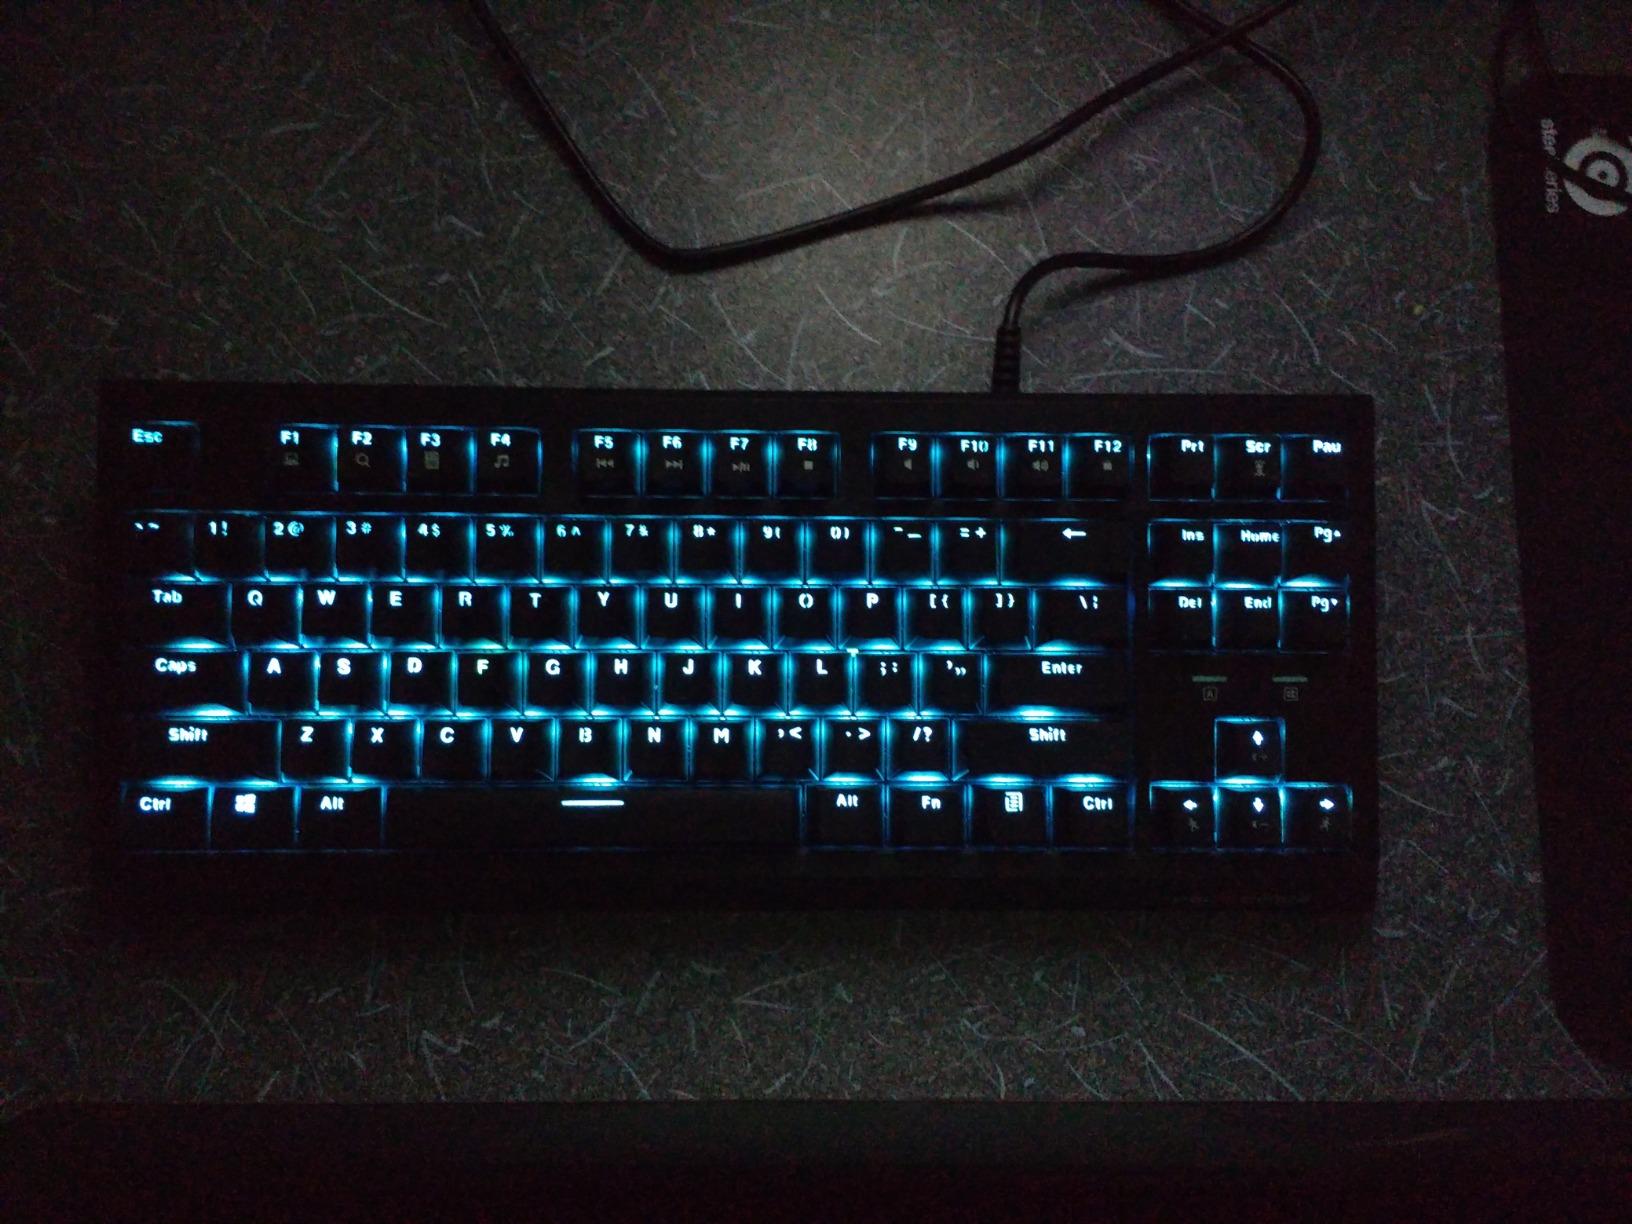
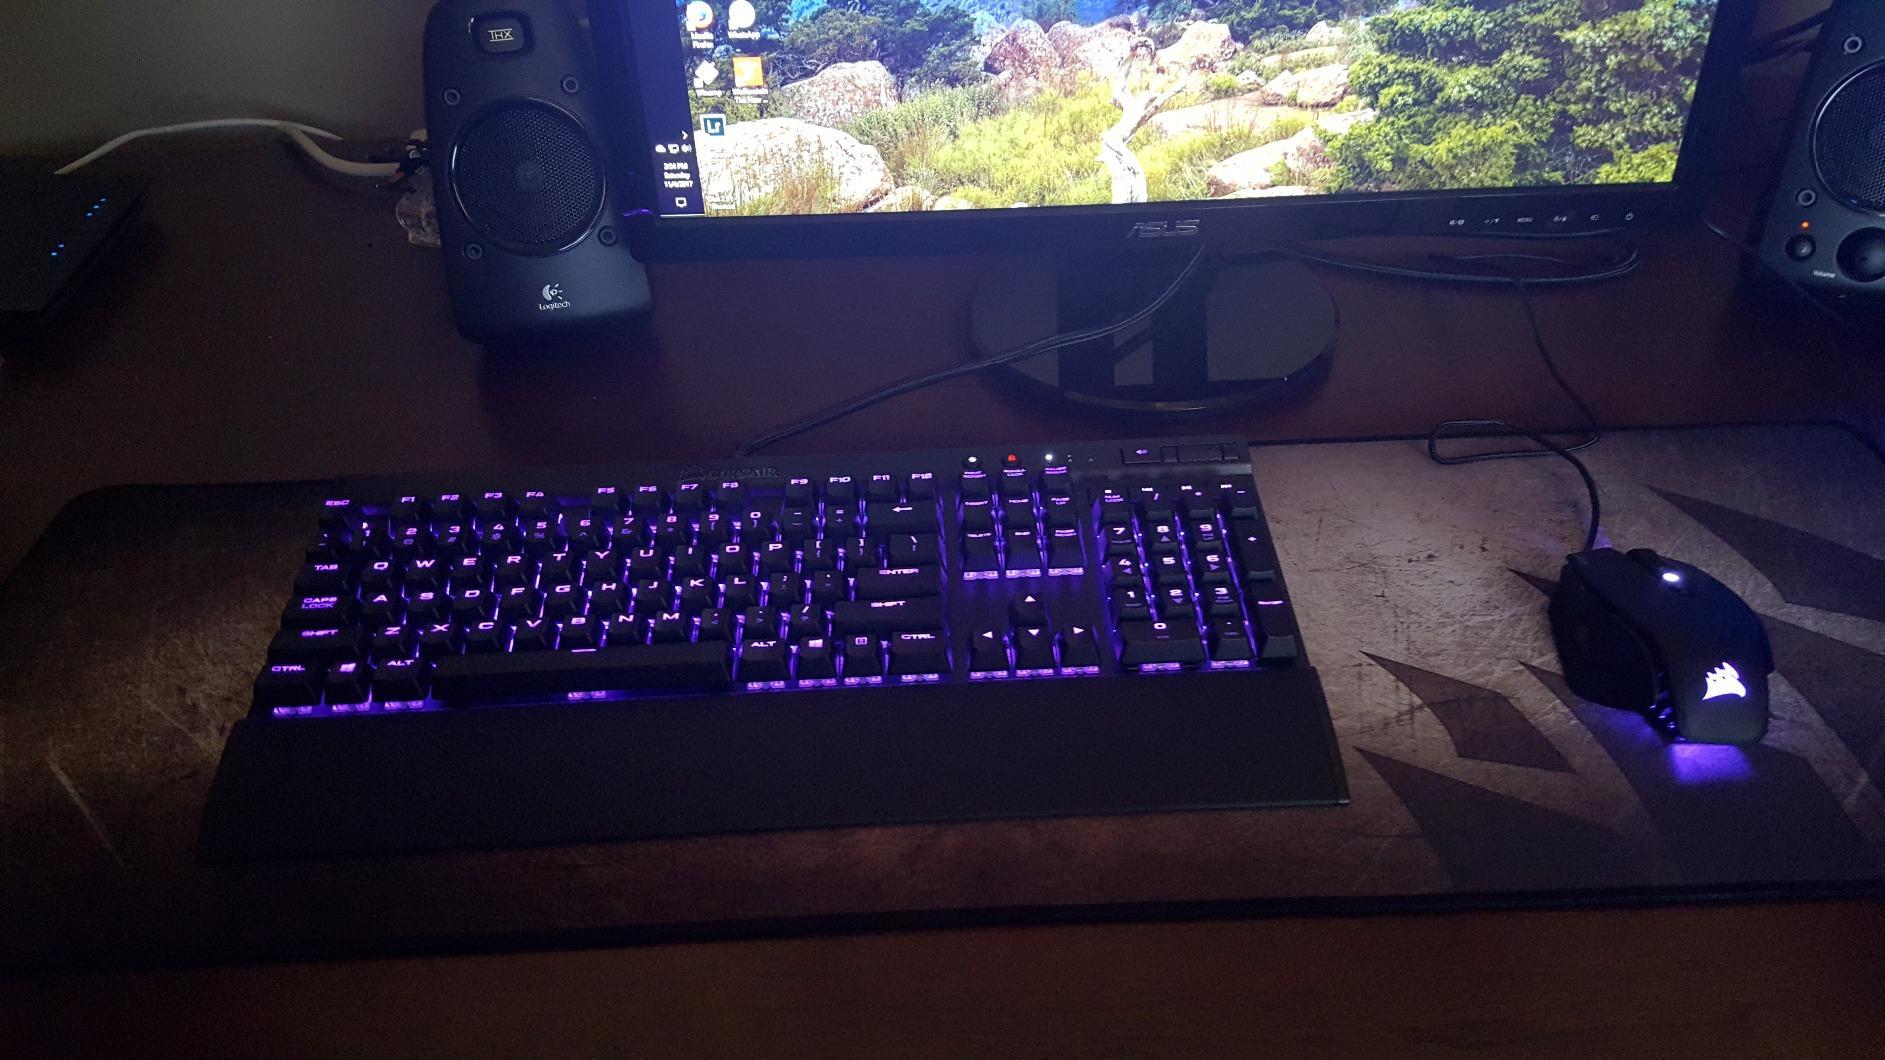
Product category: keyboard
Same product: no